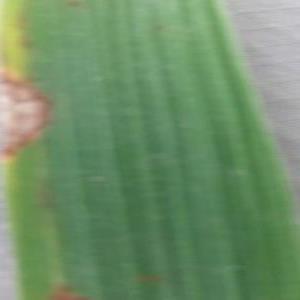
Disease: Blast